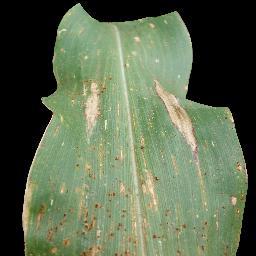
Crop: corn
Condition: (maize)_common_rust